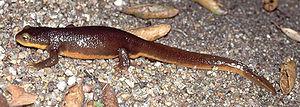
Les Salamandridae sont une famille d'urodèles. Elle a été décrite par le zoologiste allemand Georg August Goldfuss en 1820.